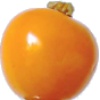
Label: physalis